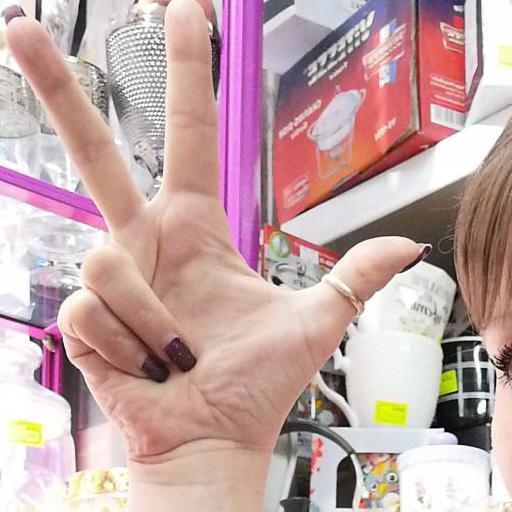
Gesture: three2